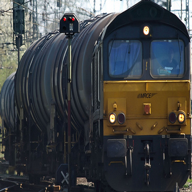
Vehicle type: Trains